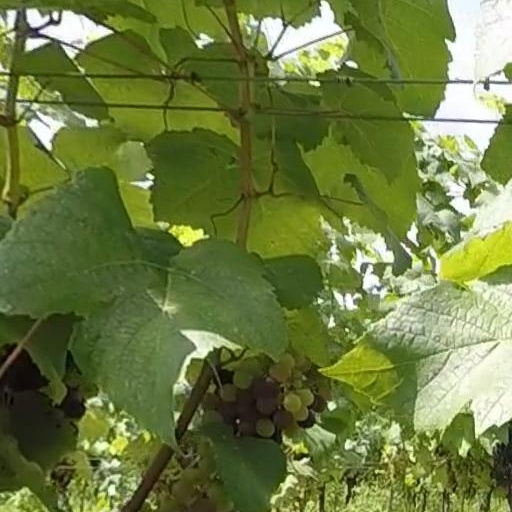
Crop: grape